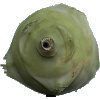
Label: kohlrabi